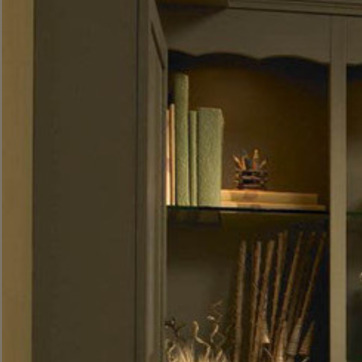
Material: paper